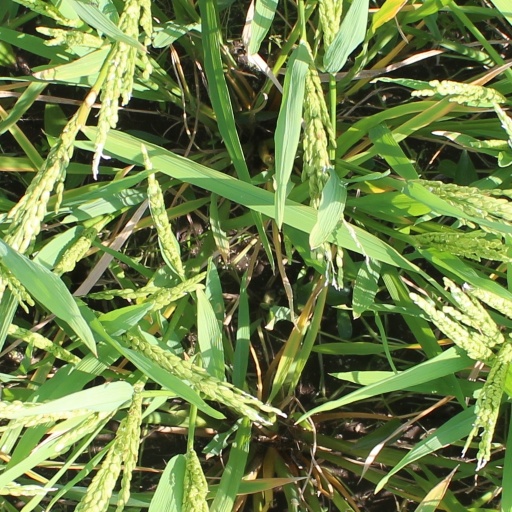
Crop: rice